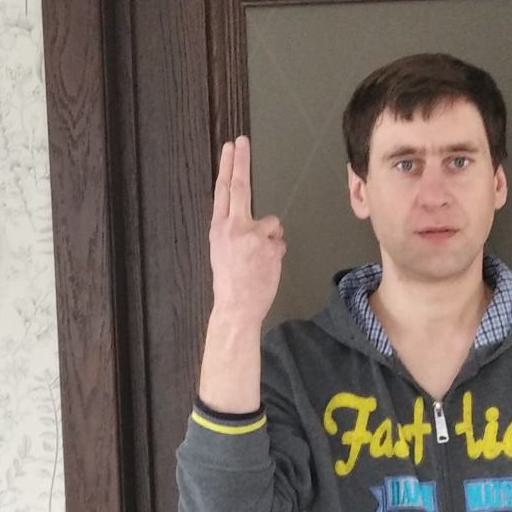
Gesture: two_up_inverted